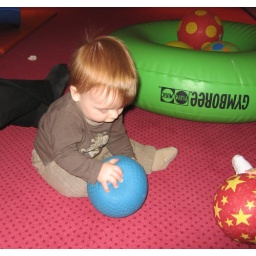
Maxwell is the one in yellow being lowered to the ball area in the previous photo.